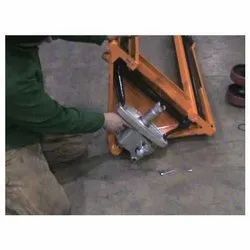
Label: Hand_Pallet_Truck_Repair_Services